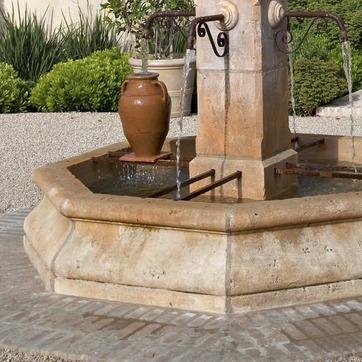
Material: water